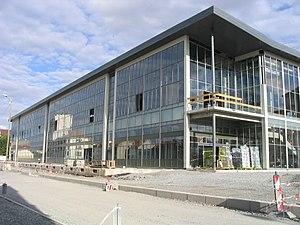
Le marché couvert de Vichy, connu localement sous le nom de « Grand Marché », est un marché situé à Vichy dans le département de l'Allier.